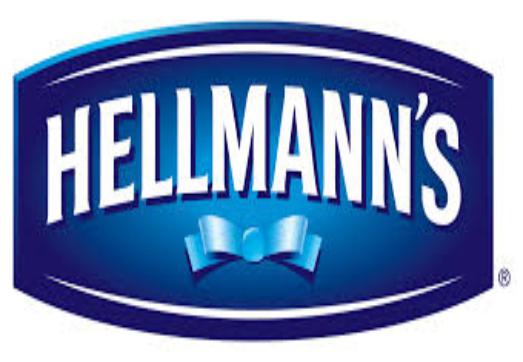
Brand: Hellmann's
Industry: Food